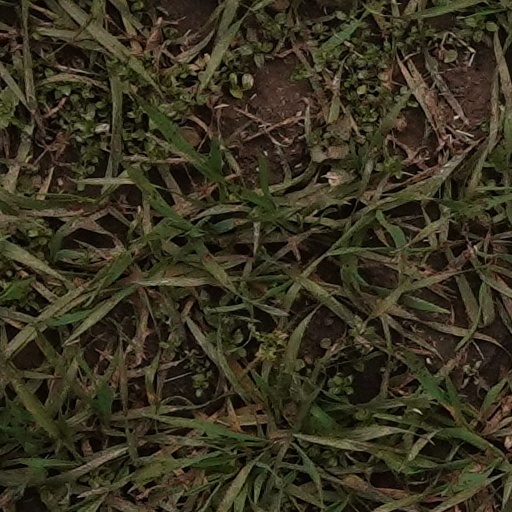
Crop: wheat